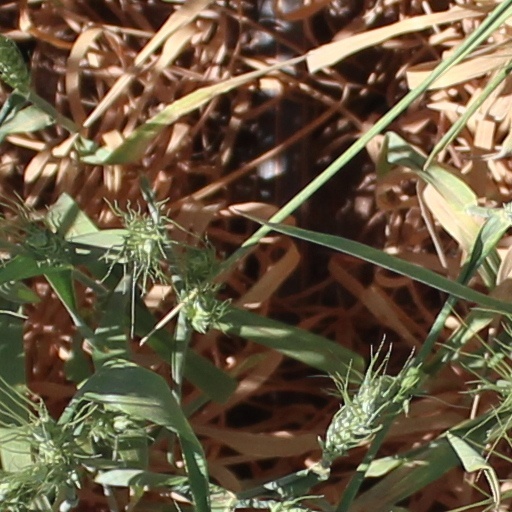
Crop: wheat